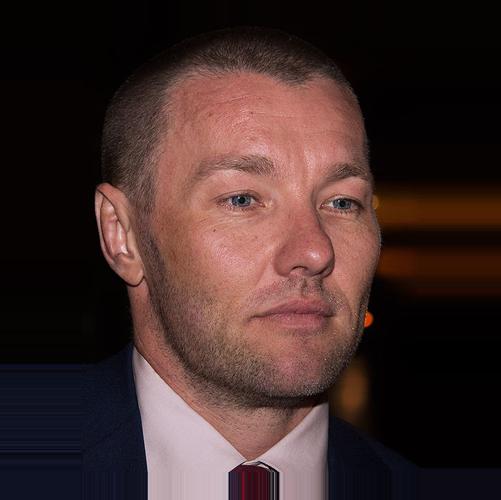
Age: 38